Staincross Wapentake

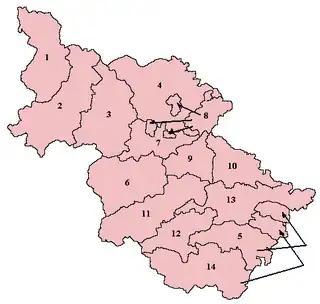
Wapentakes of the West Riding. Staincross is labelled 12 on the map.

Staincross was a Wapentake, which was an administrative division (or ancient district), in the historic county of the West Riding of Yorkshire. It consisted of seven parishes, and included the towns of Barnsley, Wombwell, Penistone, Hoyland, Worsbrough and Hemsworth. The area almost corresponds with the modern day Metropolitan Borough of Barnsley.